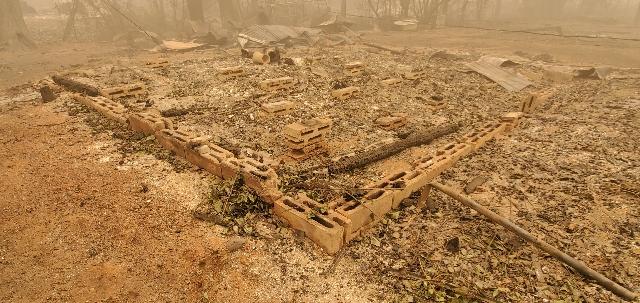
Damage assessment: destroyed